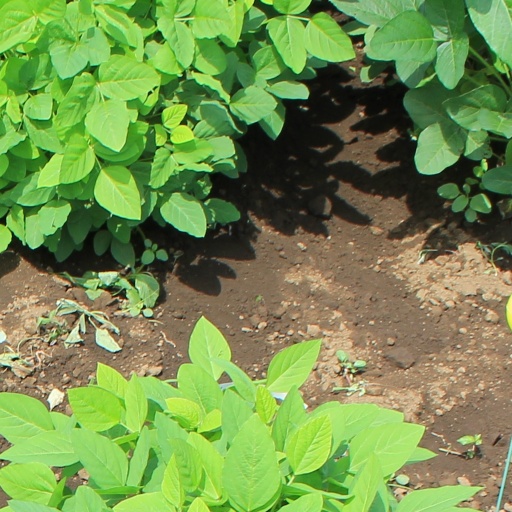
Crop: soybean